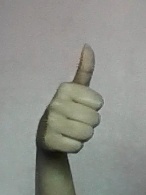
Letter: aleff